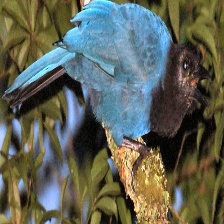
Species: AZURE JAY
Scientific name: CYANOCORAX CAERULEUS
ImageNet parent category: jay